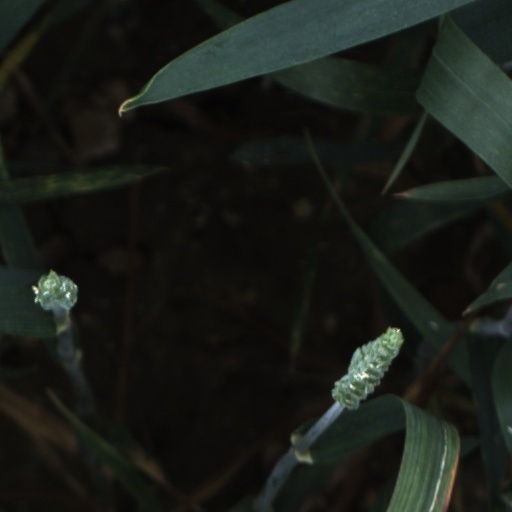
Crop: wheat